Grand Canyon Antelopes

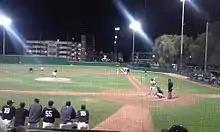
Baseball game, Gonzaga University at GCU, February 19, 2016

GCU Baseball has won four NAIA Baseball World Series in 1980, 1981, 1982, and 1986. A number of Alumni have gone on to Major League Baseball careers. The program advanced to its first NCAA tournament in 2021 after winning the WAC baseball tournament and followed it up in 2022 with its first at-large bid.